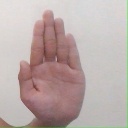
अक्षर: ध